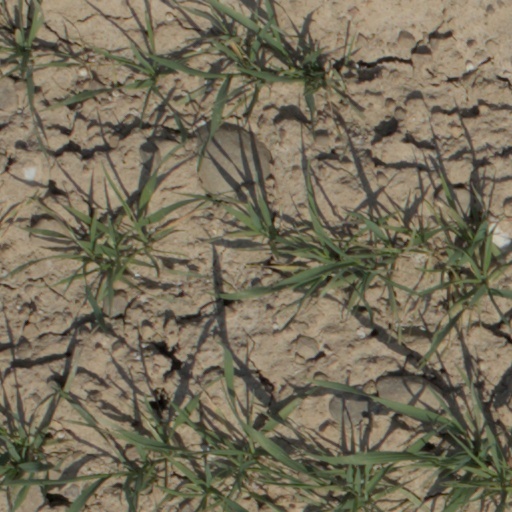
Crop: wheat